Mbwana Samatta

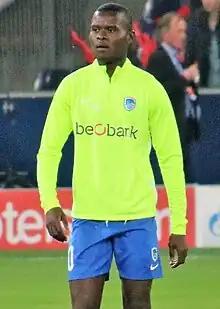
Samatta with Genk in 2019

Mbwana Ally Samatta (born 23 December 1992) is a Tanzanian professional footballer who plays as a striker for Super League Greece club PAOK, and captains the Tanzania national team.